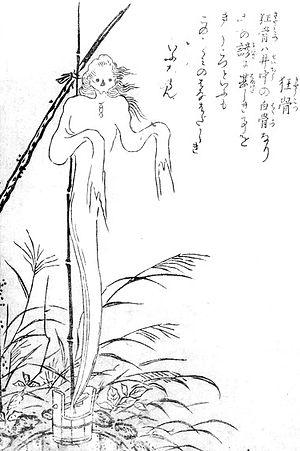
Kyōkotsu est un yōkai du folklore japonais de l'ère Edo. Il apparaît pour la première fois dans le troisième volume du Konjaku hyakki shūi en 1781. C'est l'esprit d'un homme mort dans un puits à eau.
Konjaku hyakki shūi est le troisième livre de l'artiste japonais Toriyama Sekien de la série Gazu Hyakki Yagyō, publié ca. 1781. Ces ouvrages sont des bestiaires surnaturels, collections de fantômes, d'esprits, d'apparitions et de monstres, dont beaucoup proviennent de la littérature, du folklore et d'autres arts japonais. Ces œuvres ont exercé une profonde influence sur l'imagerie yōkai ultérieure au Japon.